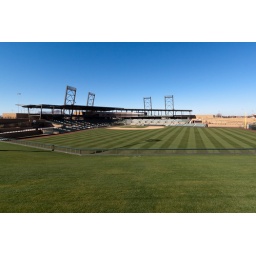
From the grass seats in right field